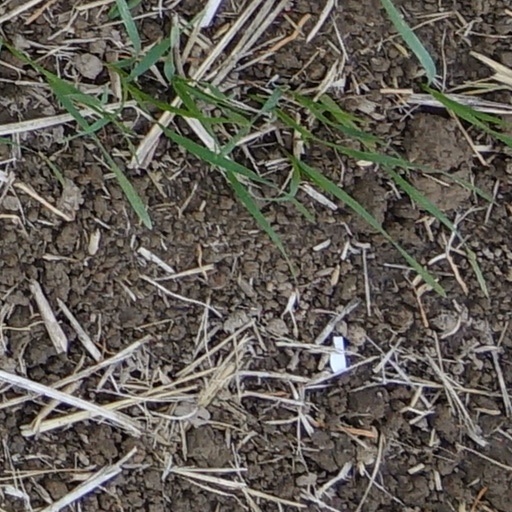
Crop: wheat